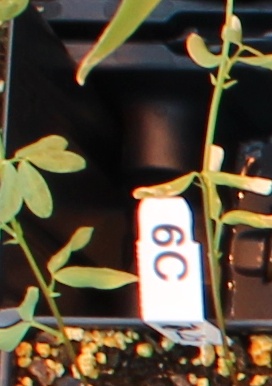
Label: Lentil